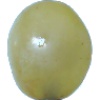
Label: Grape White 1